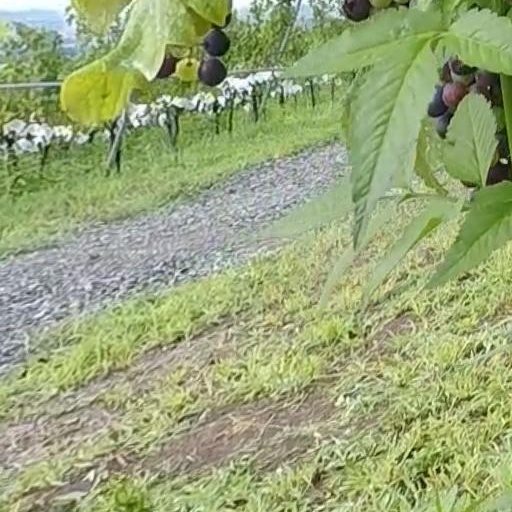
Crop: grape